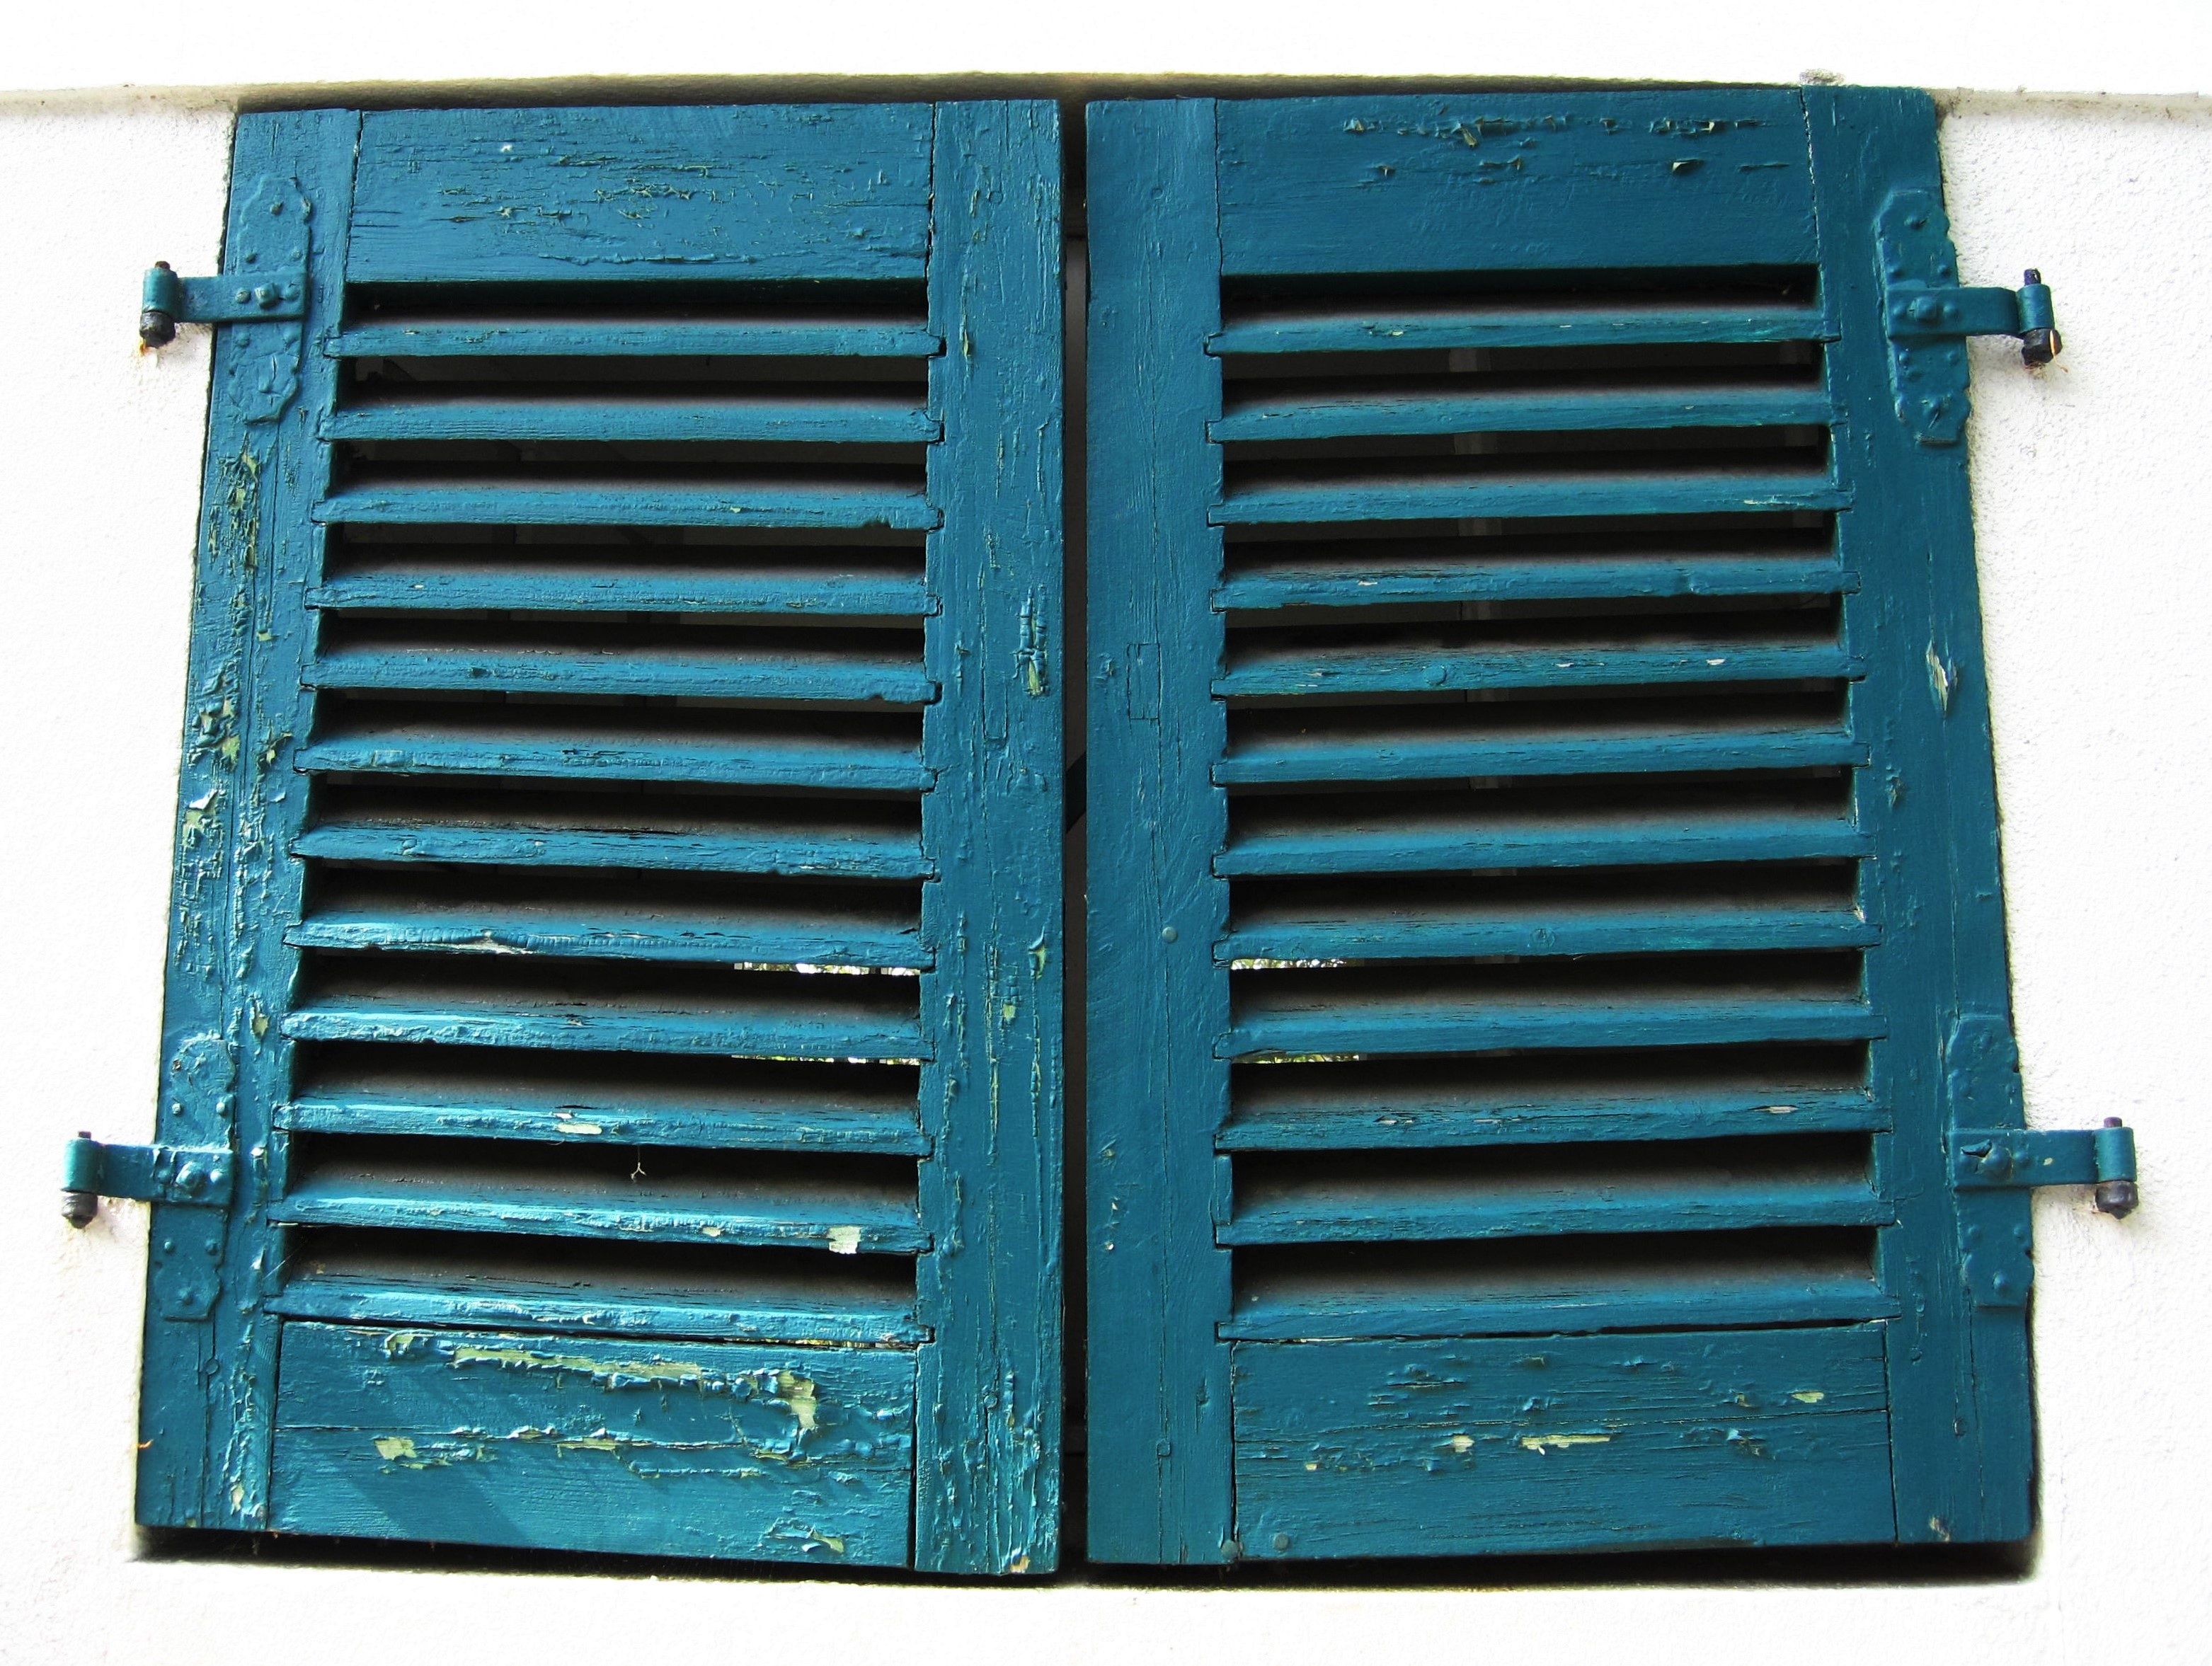
window, old, rustic, frame, blue, product, historically, lamellar, wooden windows, from wood, old shutters, wooden shutters, man made object